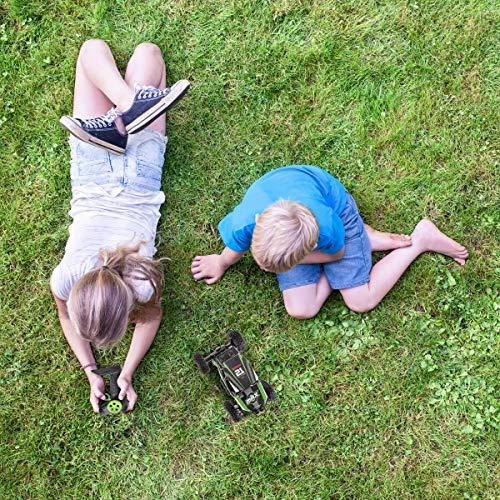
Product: Remote Control Monster Truck– 1: 16 Scale, 2.4 Ghz Rc Off-Road Rugged Toy Vehicle with Spring Suspension & Oversized Wheels for Kids by Hey! Play!
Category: Toys & Games | Kids' Electronics
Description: Spring suspension- This rugged looking Monster truck sits on suspension springs that provide support on unstable surfaces or unexpected drops.
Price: $33.05
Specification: ProductDimensions:6.2x10.2x5.8inches|ItemWeight:2.2pounds|ShippingWeight:2pounds(Viewshippingratesandpolicies)|ASIN:B07SYDBWM6|Itemmodelnumber:80-TK144135|Manufacturerrecommendedage:4-18years